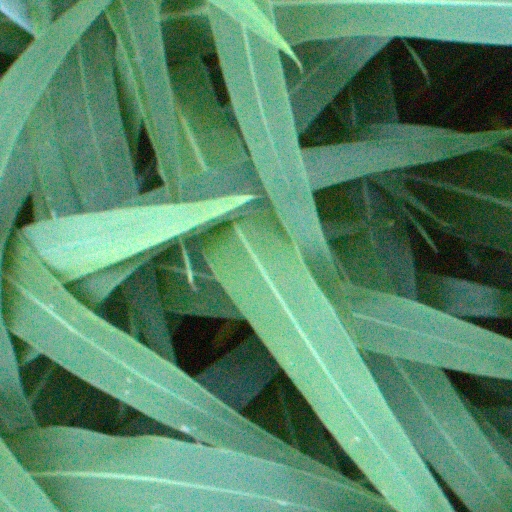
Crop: sorghum